İsmet İnönü

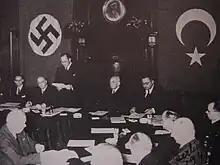
Franz von Pappen and Şükrü Saraçoğlu signing the Turkish-German friendship treaty

The signing of the Molotov–Ribbentrop Pact on 23 August 1939, drew Turkey away from the Allies; the Turks always believed that it was essential to have the Soviet Union as an ally to counter Germany, and thus the signing of the German–Soviet pact undercut completely the assumptions behind Turkish security policy. With the signing of the Molotov–Ribbentrop pact, İnönü chose to be neutral in World War II as taking on Germany and the Soviet Union at the same time would be too much for Turkey, though he signed a tripartite treaty of alliance with Britain and France on 19 October 1939, obligating Turkey's entry into the war if fighting spread to the Mediterranean. However, with France's defeat in June 1940 İnönü abandoned the pro-Allied neutrality that he had followed since the beginning of the war. A major embarrassment for the Turks occurred in July 1940 when the Germans captured and published documents from the Quai d'Orsay in Paris showing the Turks were aware of Operation Pike—as the Anglo–French plan in the winter of 1939–40 to bomb the oil fields in the Soviet Union from Turkey was codenamed—which was intended by Berlin to worsen relations between Ankara and Moscow. In turn, worsening relations between the Soviet Union and Turkey were intended to drive Turkey into the arms of the "Reich". After the publication of the French documents relating to Operation Pike, İnönü pulled out of the tripartite pact signed with Britain and France and signed the German–Turkish Treaty of Friendship and the Clodius Agreement, which placed Turkey within the German economic sphere of influence, but İnönü went no further towards the Axis.